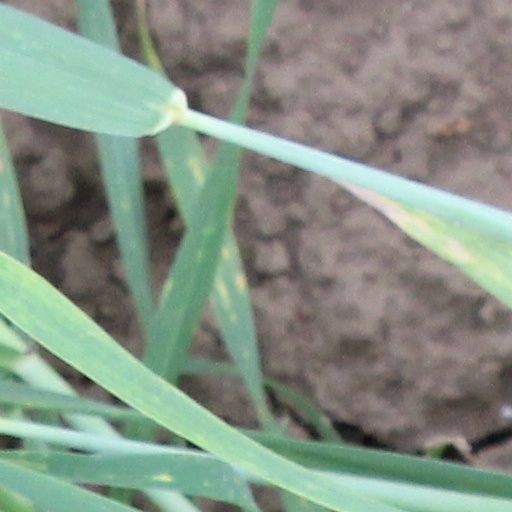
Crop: wheat